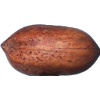
Label: Nut Pecan 1